Pleistocene wolf

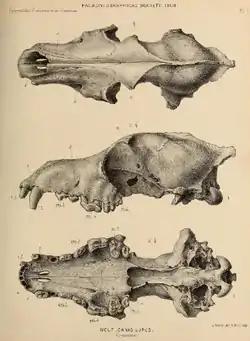
Illustration of a Pleistocene wolf cranium that was found in Kents Cavern, Torquay, England

In May 2015 a study was conducted on a partial rib-bone of a wolf specimen (named ""Taimyr-1"") found near the Bolshaya Balakhnaya River in the Taimyr Peninsula of Arctic North Asia, that was AMS radiocarbon dated to 34,900 YBP. The sample provided the first draft genome of the cell nucleus for a Pleistocene carnivore, and the sequence was identified as belonging to "Canis lupus".